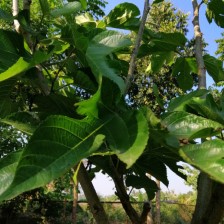
Variety: RedKing